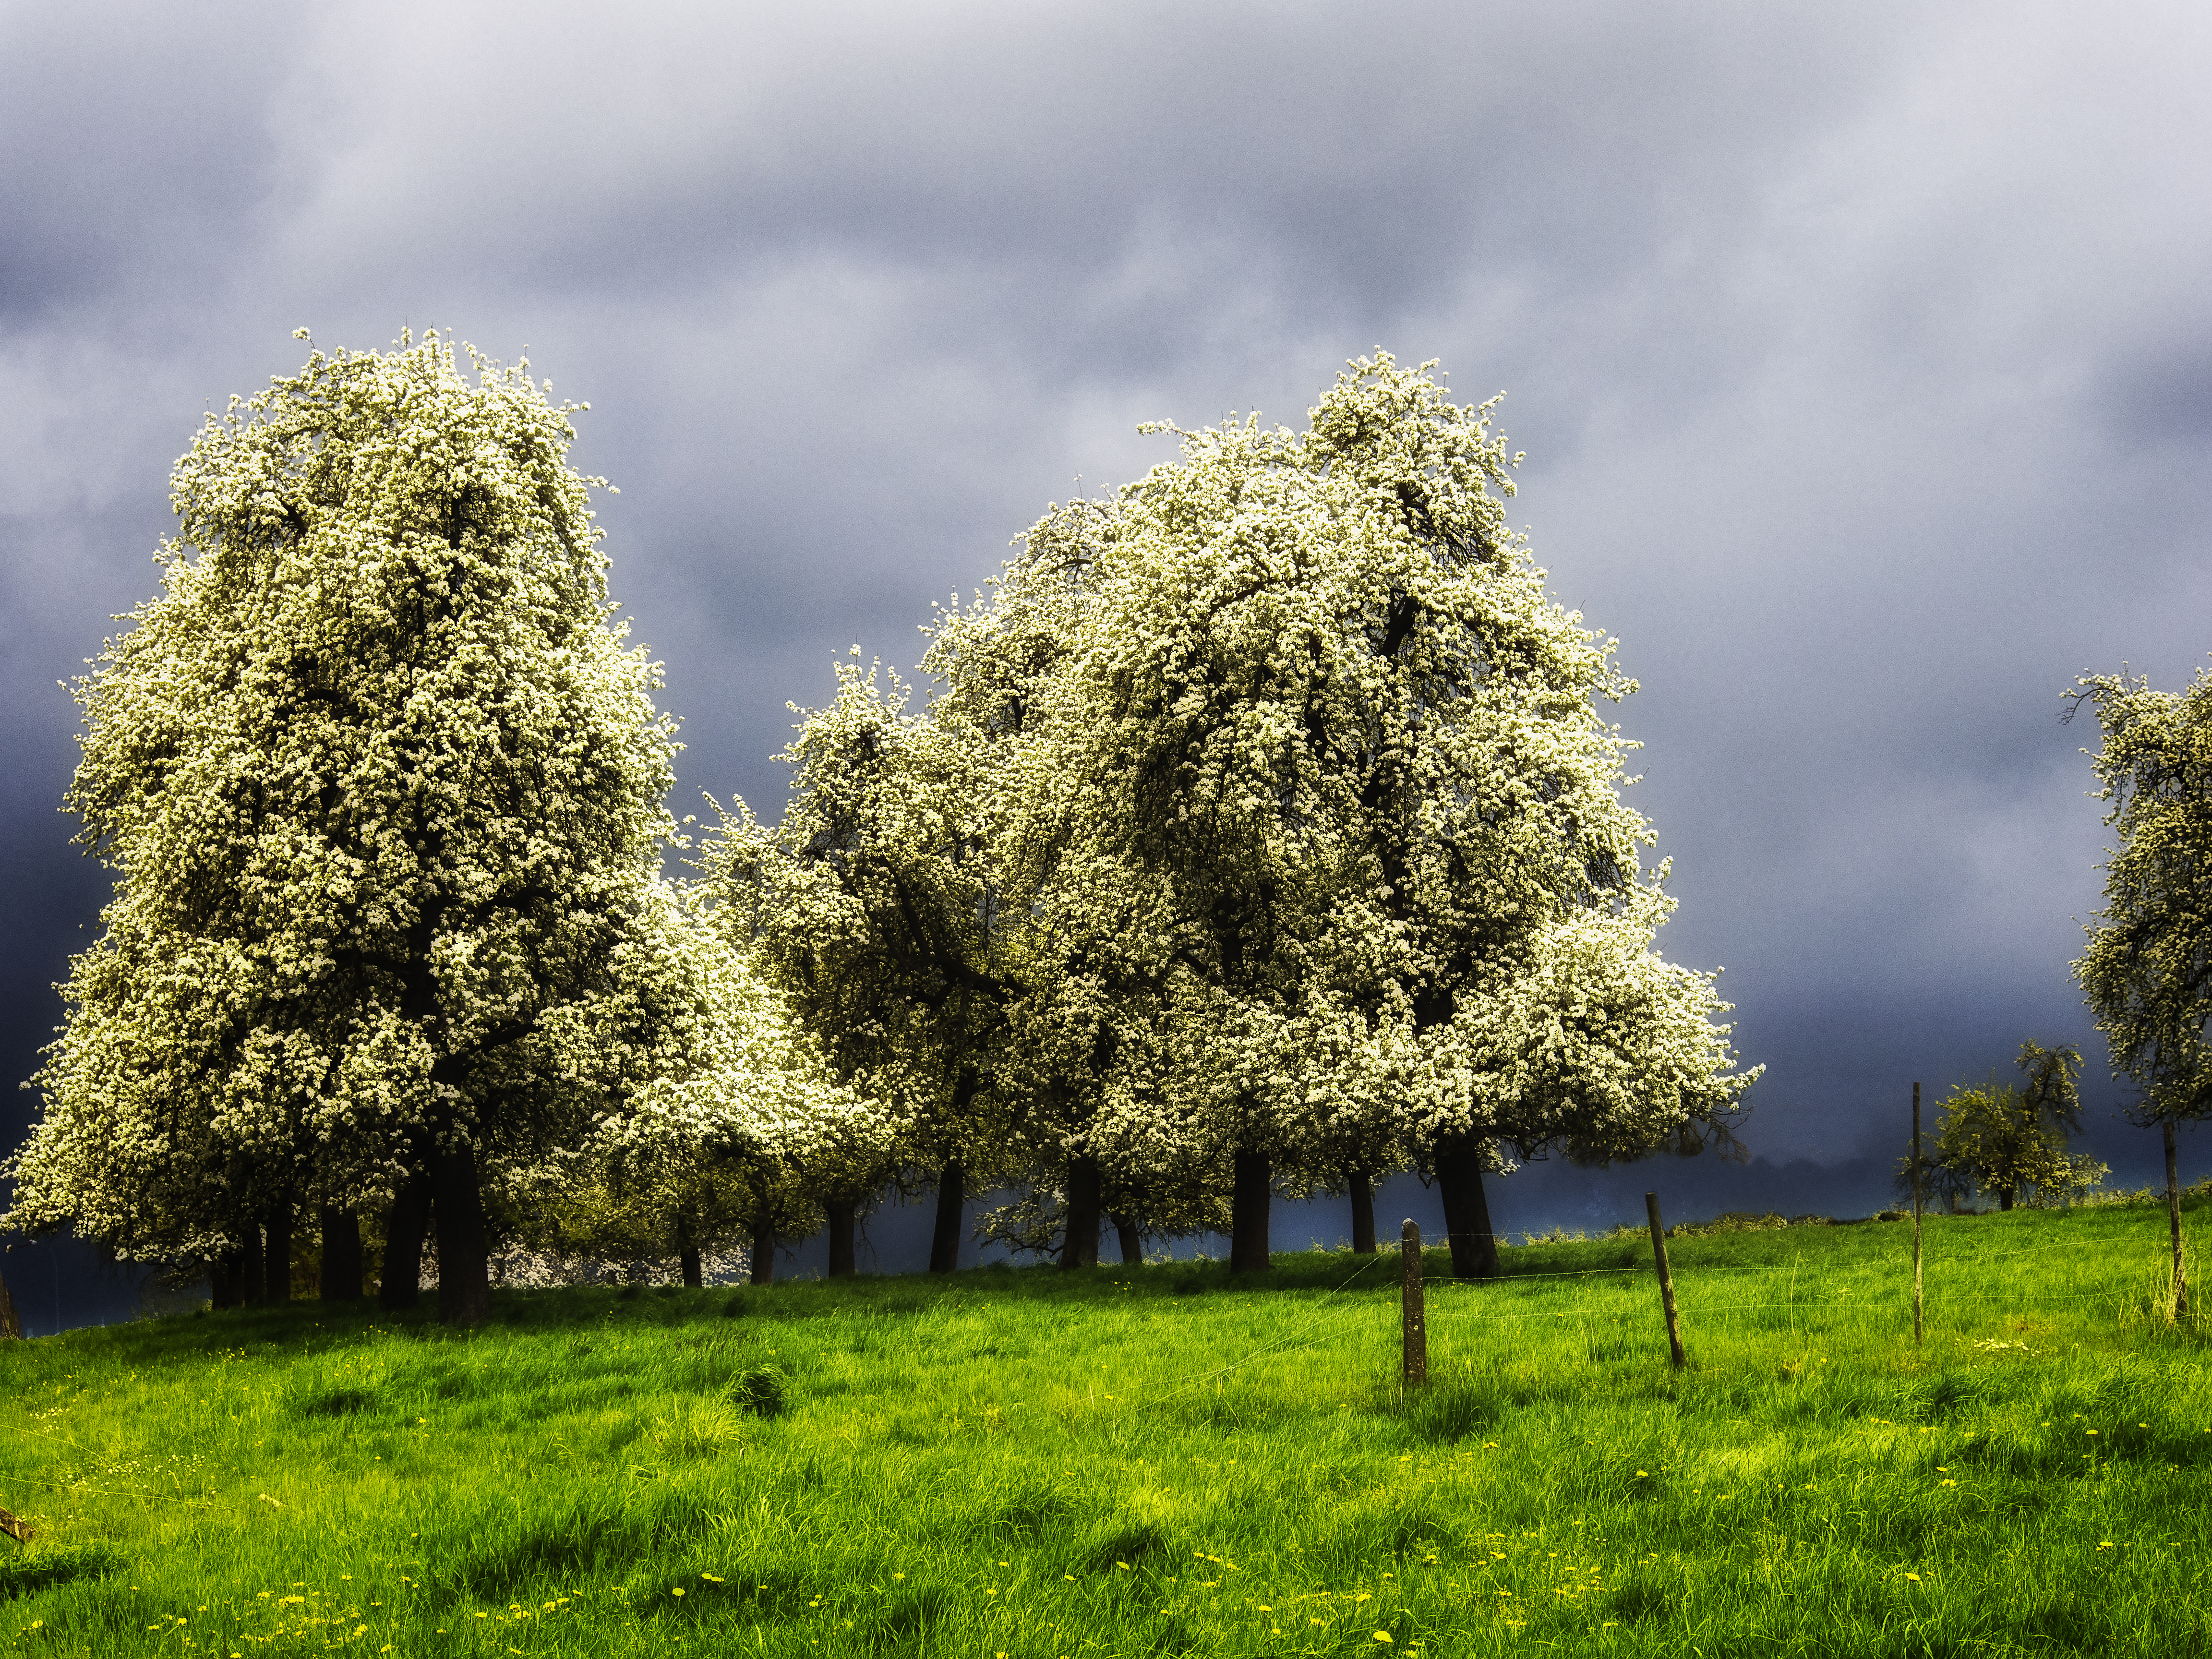
landscape, tree, nature, grass, blossom, cloud, plant, sky, field, lawn, meadow, sunlight, leaf, hill, flower, bloom, orchard, spring, green, autumn, weather, storm, season, belgium, clouds, paysage, belgique, shrub, blossoms, thunderstorm, fleur, woodland, belgie, borgloon, peartrees, rural area, woody plant